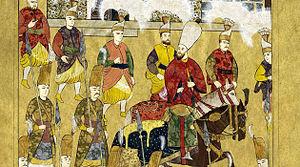
Piri Mehmed Pacha est Grand Vizir de l'Empire Ottoman du temps du Sultan Sélim Ier du 25 janvier 1518 au 27 juin 1523. Son successeur est Pargali Ibrahim Pacha.